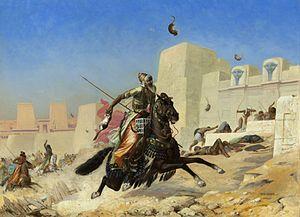
Le roi Cambyse au siège de Péluse par Paul-Marie Lenoir, huile sur toile, 1872. Tableau exposé au Salon parisien de 1873.
Pelusium ou Péluse était une cité de la Basse-Égypte antique, située à l’extrémité nord-est du delta du Nil, sur ce qui était l’embouchure la plus orientale du Nil nommée branche pélusiaque.
Le chat était l'un des nombreux animaux dont les attributs furent vénérés dans l'Égypte antique. Il était notamment associé au symbole de protection. Tout d'abord avatar du dieu Rê en tant que pourfendeur du serpent Apophis, il connaîtra le sommet de son influence en tant qu'incarnation de la déesse Bastet.